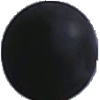
Label: Grape Blue 1